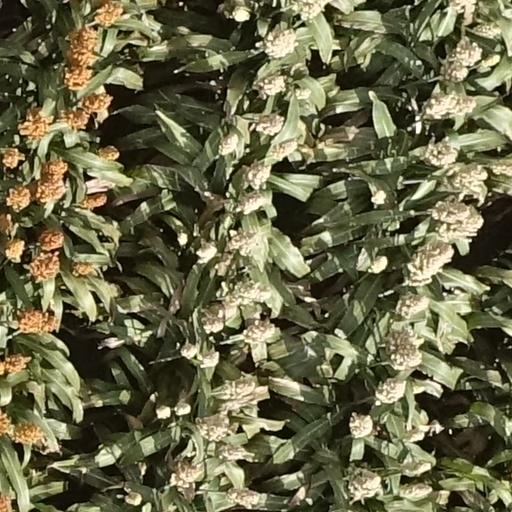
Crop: sorghum